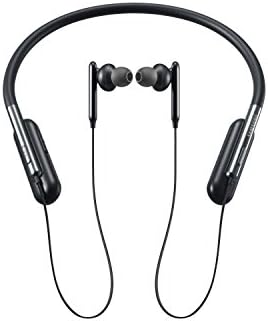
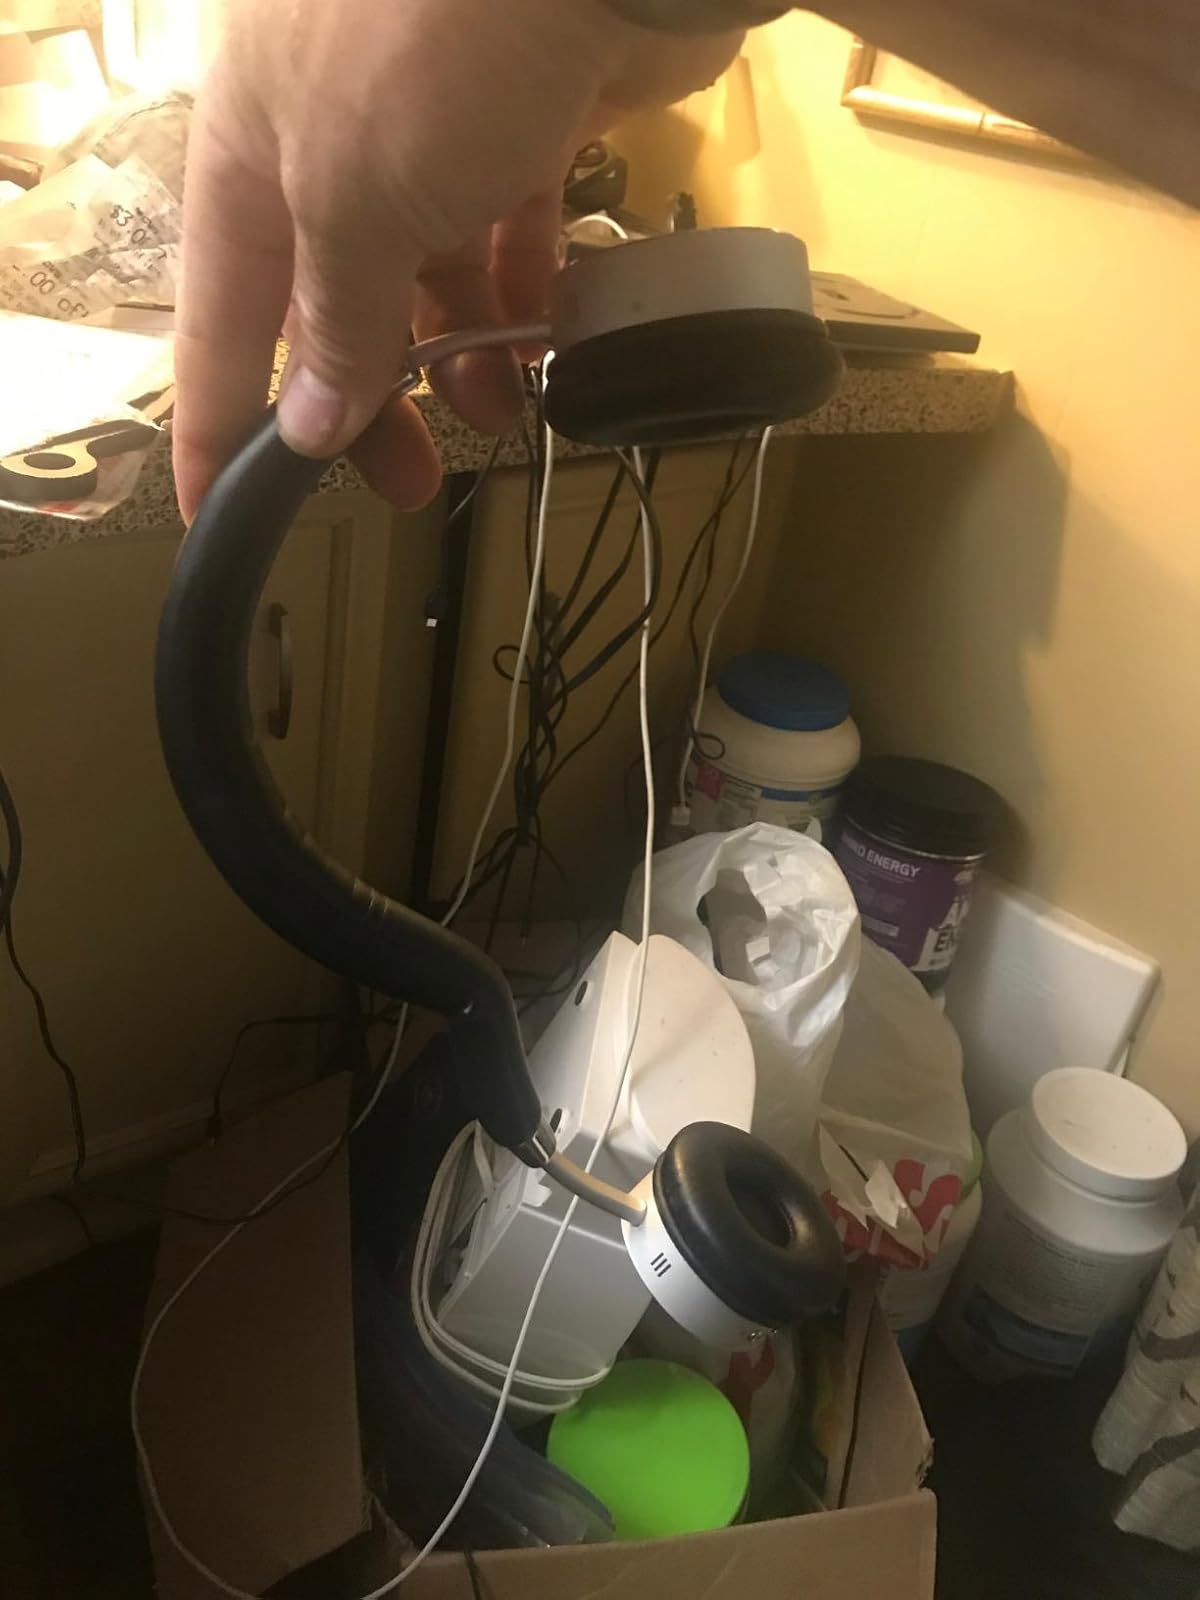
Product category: headphones
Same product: no